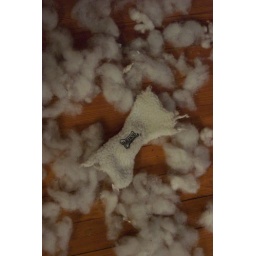
The girls unstuff every toy they get. It looked like lots of clouds all over the floor.